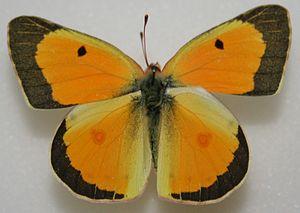
Colias est un genre de lépidoptères de la famille des Pieridae et de la sous-famille des Coliadinae.